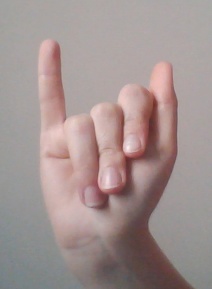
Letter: meem